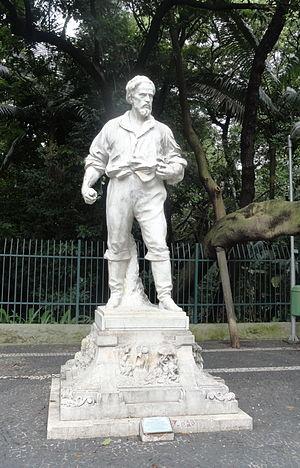
Bartolomeu Bueno da Silva, dit le deuxième Anhangüera, fut un des plus importants bandeirantes et découvreurs de l’intérieur du Brésil.